Allen Allensworth

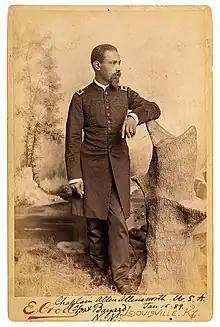
1889 photograph of Allensworth in Fort Bayard, New Mexico.

In 1886, when he was 44, Allensworth gained support by both southern and northern politicians for appointment as a chaplain in the US Army; his appointment was confirmed by the Senate, as necessary at the time, and approved by President Grover Cleveland. He was assigned to the 24th Infantry Regiment, known as the Buffalo Soldiers. He was the second Black man in the United States Army to be a commanding officer.